Electricity sector in India

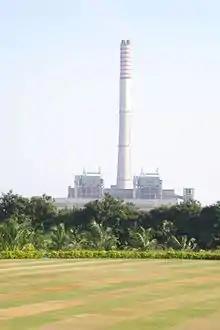
A thermal power plant in Maharashtra

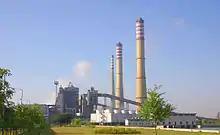
A thermal power plant in Rajasthan

In April 2024, India's electricity sector has seen a significant shift towards coal due to a shortfall in hydropower generation, driven by lower-than-expected rainfall. As reported by the Grid Controller of India Ltd. in April, coal's share in the total power generation mix increased to 77% in the first week of the month, compared to the previous year. This shift to coal is a strategic response to meet the rising electricity demands anticipated during the summer season and ahead of the upcoming elections. This is despite the fact that India's coal reserves were 34% higher than the previous year. The reliance on coal in the short term highlights the tension between India's energy security needs and its clean energy targets.